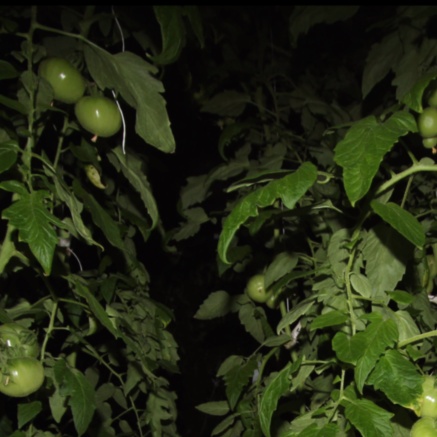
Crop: tomato